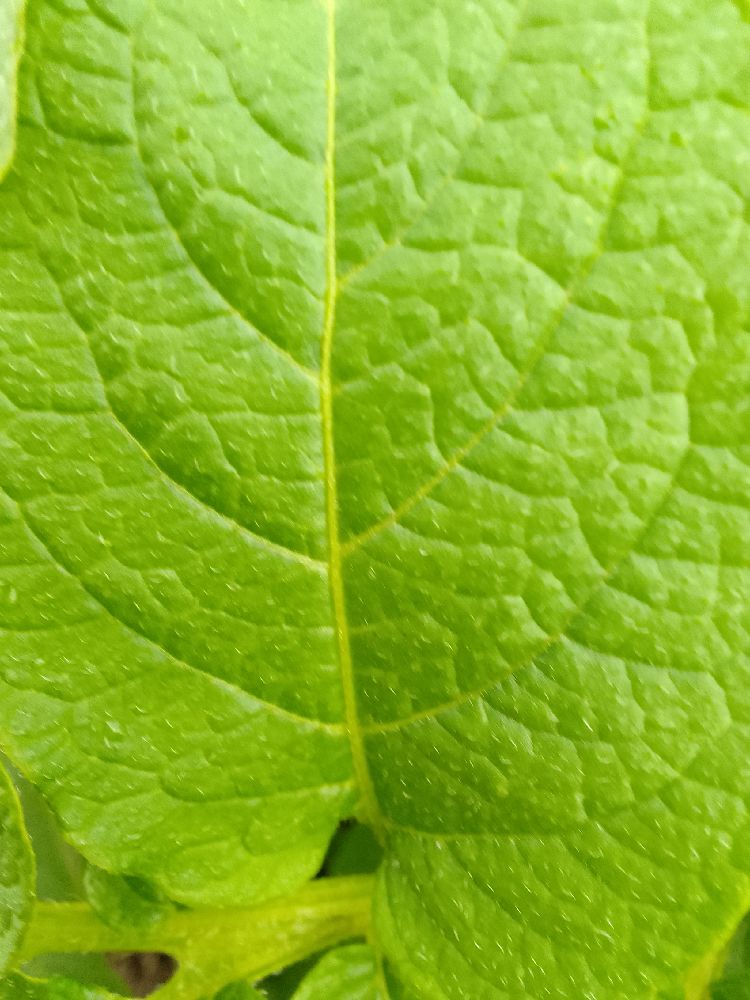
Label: Healthy